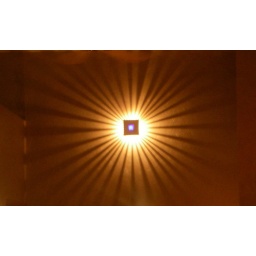
light on the wall in downtown coffee house